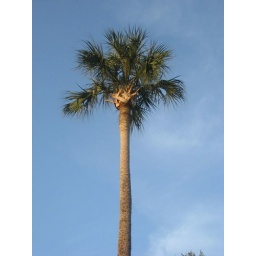
very tall palm tree in the sky